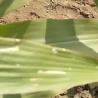
Crop: Maize
Condition: spodoptera-frugiperda-a